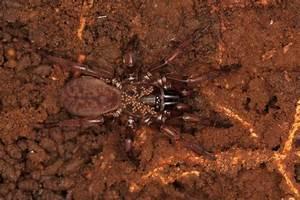
spider